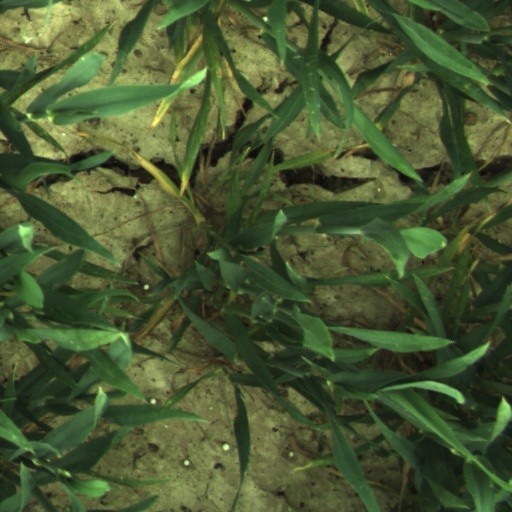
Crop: wheat